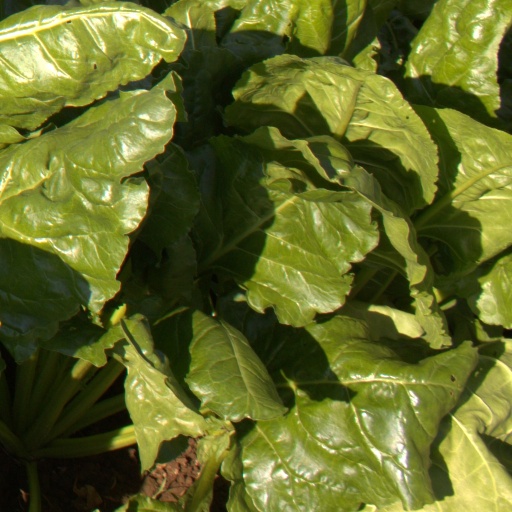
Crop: sugar beet